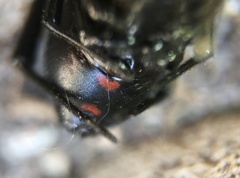
Species: Lactrodectus_hesperus